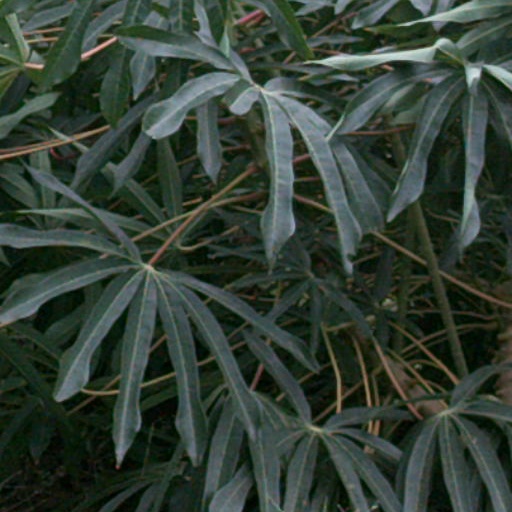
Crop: cassava